Describe the emotion expressed in this image:  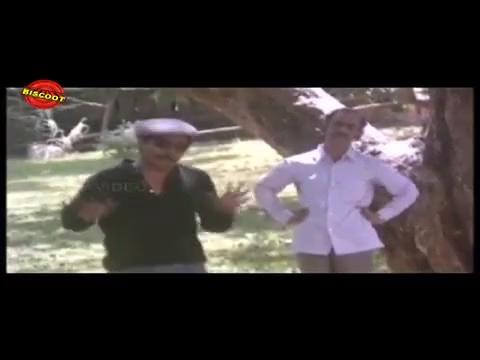
This person displays Suffering, valence and arousal with low intensity.